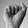
ASL letter: A